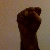
The image shows a hand gesture representing the letter 'S' in Indian Sign Language.